Emma McKenna

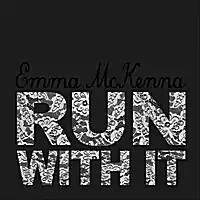
ALbum cover of Emma McKenna's record, Run With It

Emma Jane McKenna (born August 18, 1983) is a multi-disciplinary writer. She earned a PhD in English and Cultural Studies at McMaster University. McKenna's first book of poetry, "Chenille or Silk", was published on March 8, 2019, with Caitlin Press. Her first full-length album as a singer-songwriter, "Run With It", was released on June 8, 2010. She was also a founding member of riot grrrl band Galaxy, with Katie Stelmanis and Maya Postepski.